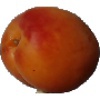
Label: Apricot 1